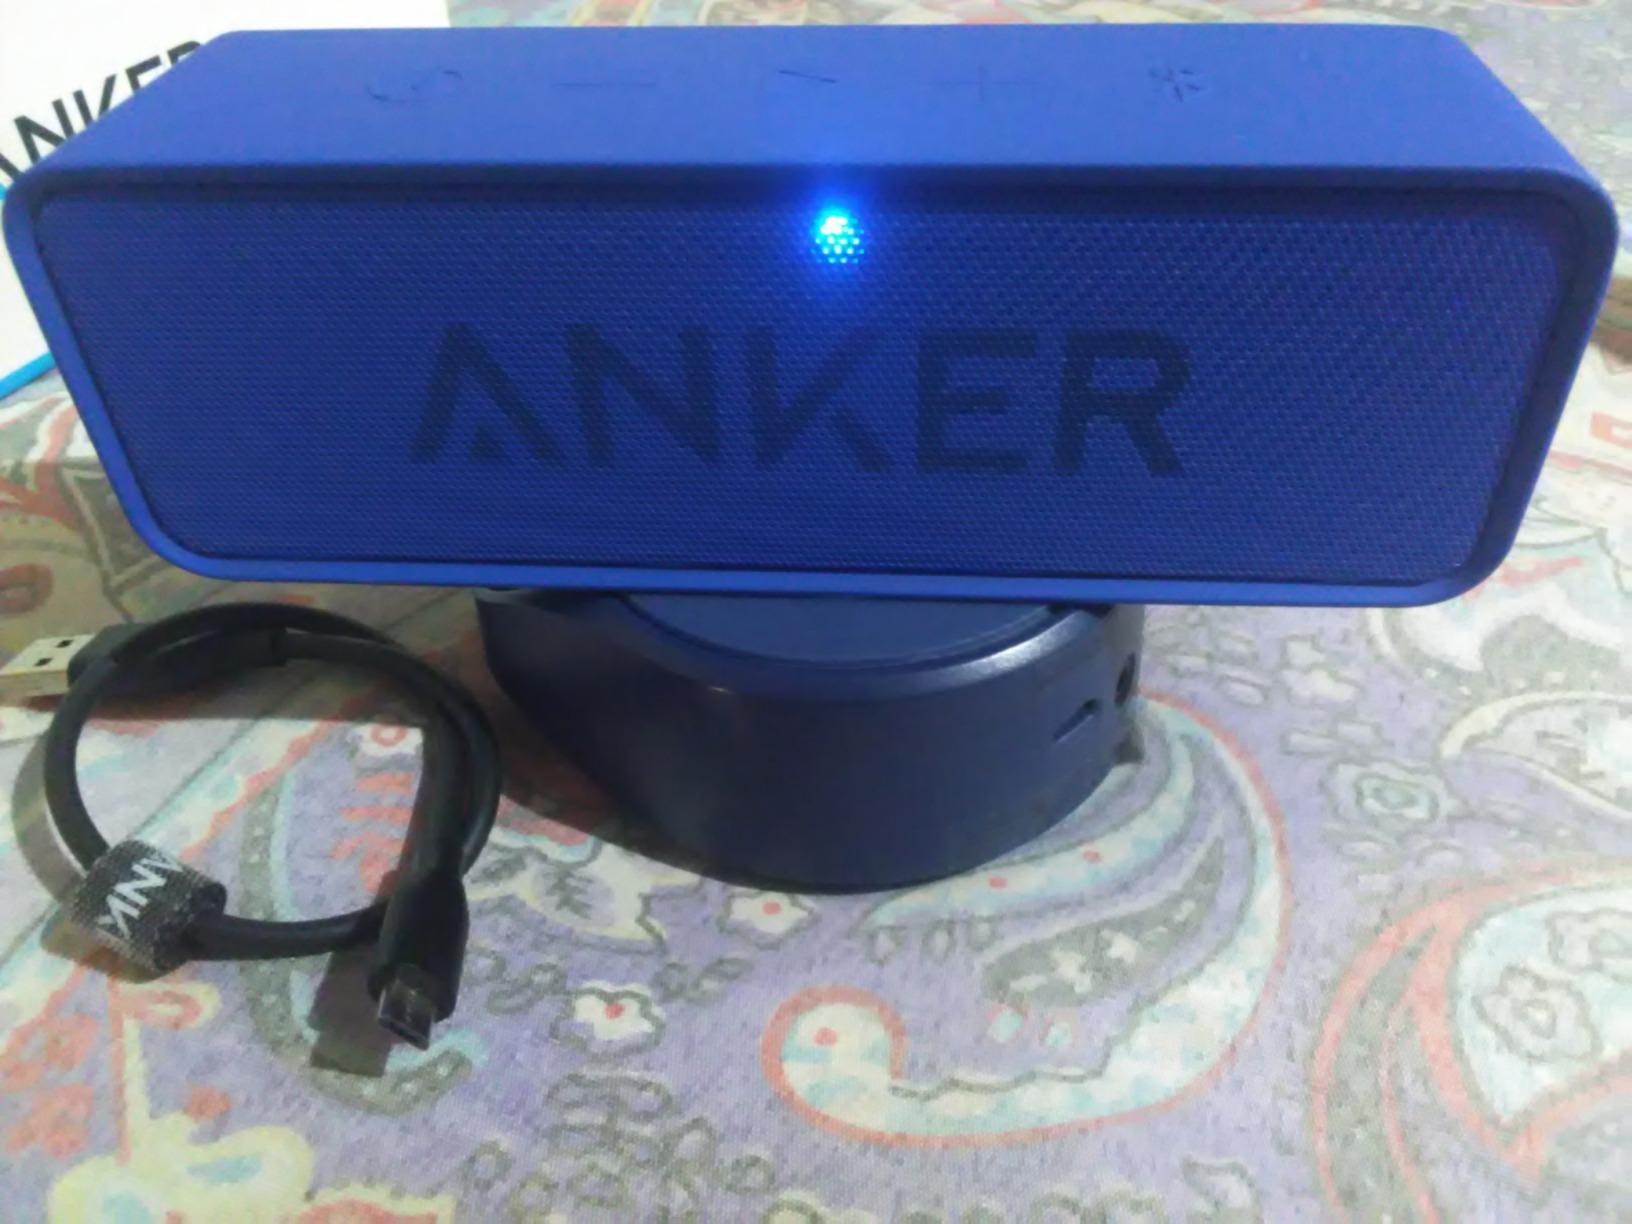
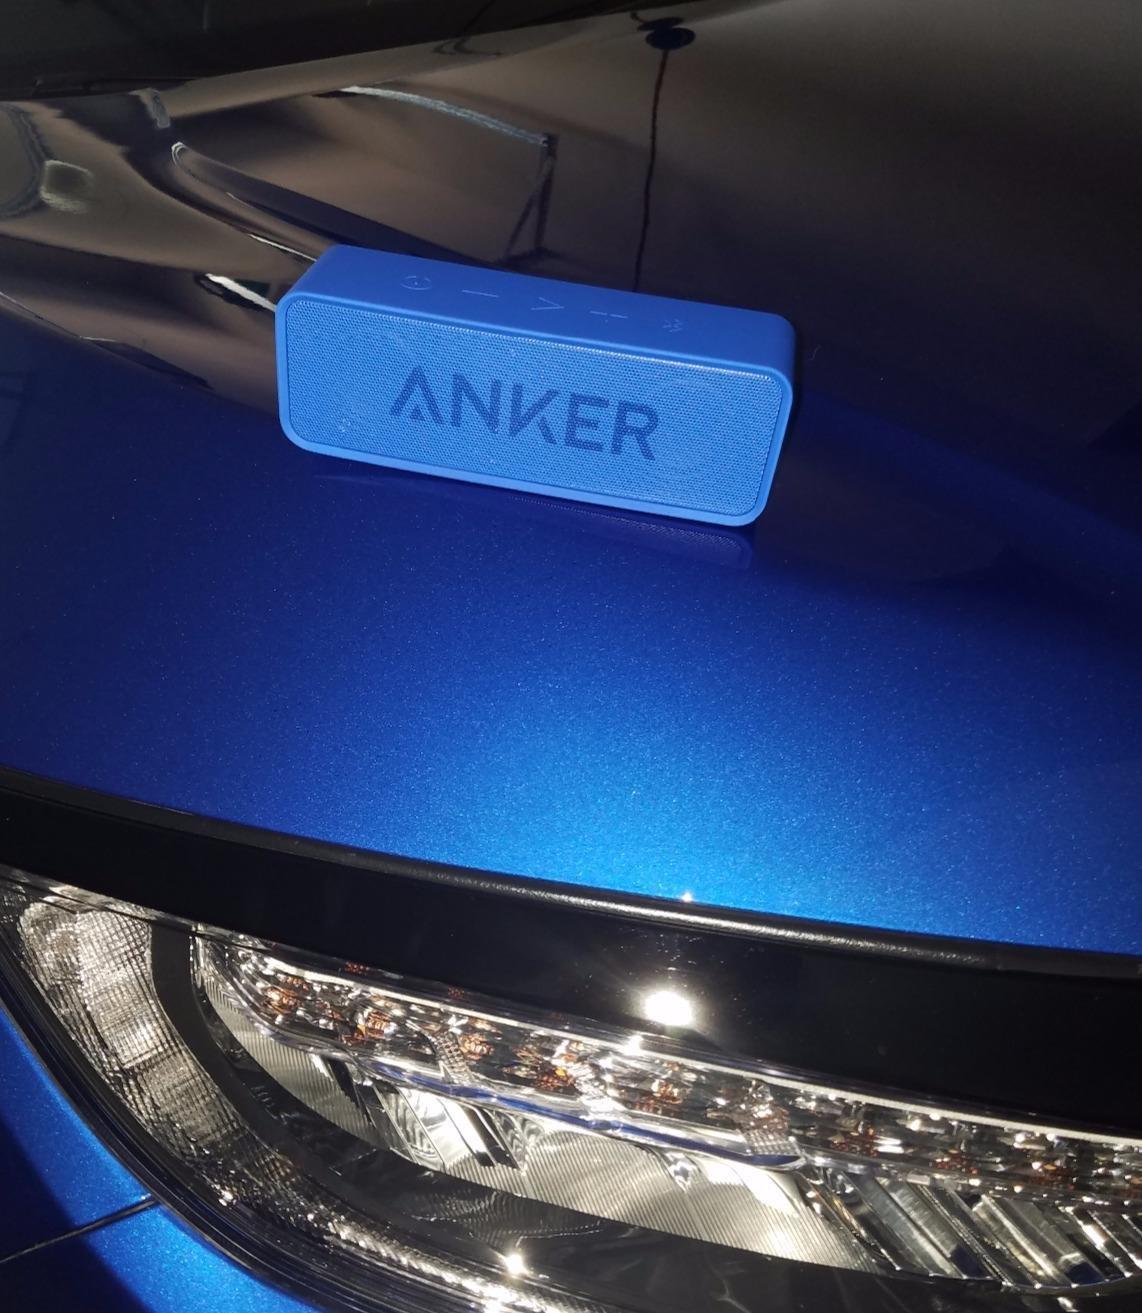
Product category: speaker
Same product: yes